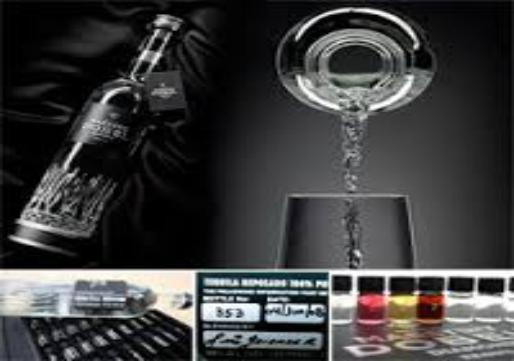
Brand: Maestro Dobel
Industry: Food